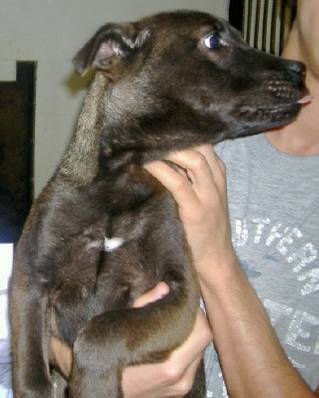
Label: dog